Homology directed repair

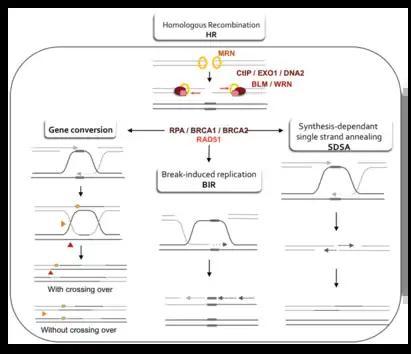
Double-strand break repair models that act via homologous recombination

Homology-directed repair (HDR) is a mechanism in cells to repair double-strand DNA lesions. The most common form of HDR is homologous recombination. The HDR mechanism can only be used by the cell when there is a homologous piece of DNA present in the nucleus, mostly in G2 and S phase of the cell cycle. Other examples of homology-directed repair include single-strand annealing and breakage-induced replication. When the homologous DNA is absent, another process called non-homologous end joining (NHEJ) takes place instead.